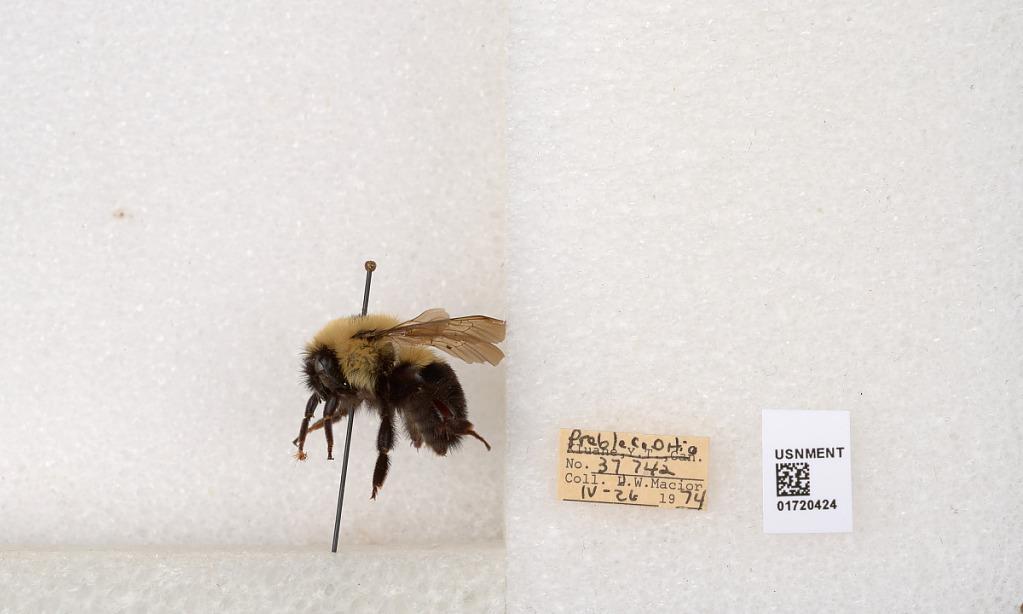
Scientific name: Bombus bimaculatus Cresson
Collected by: L. Macior
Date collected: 1974-4-26
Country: United States
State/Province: Ohio
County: Preble
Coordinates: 39.7416, -84.648